Eugène Müntz

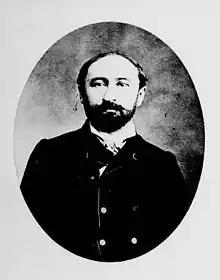
Müntz between 1884 and 1890

Eugène Müntz (11 June 1845 – 30 October 1902) was a French art historian who specialized in the Italian Renaissance art.